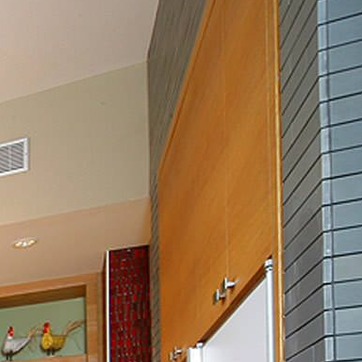
Material: wood